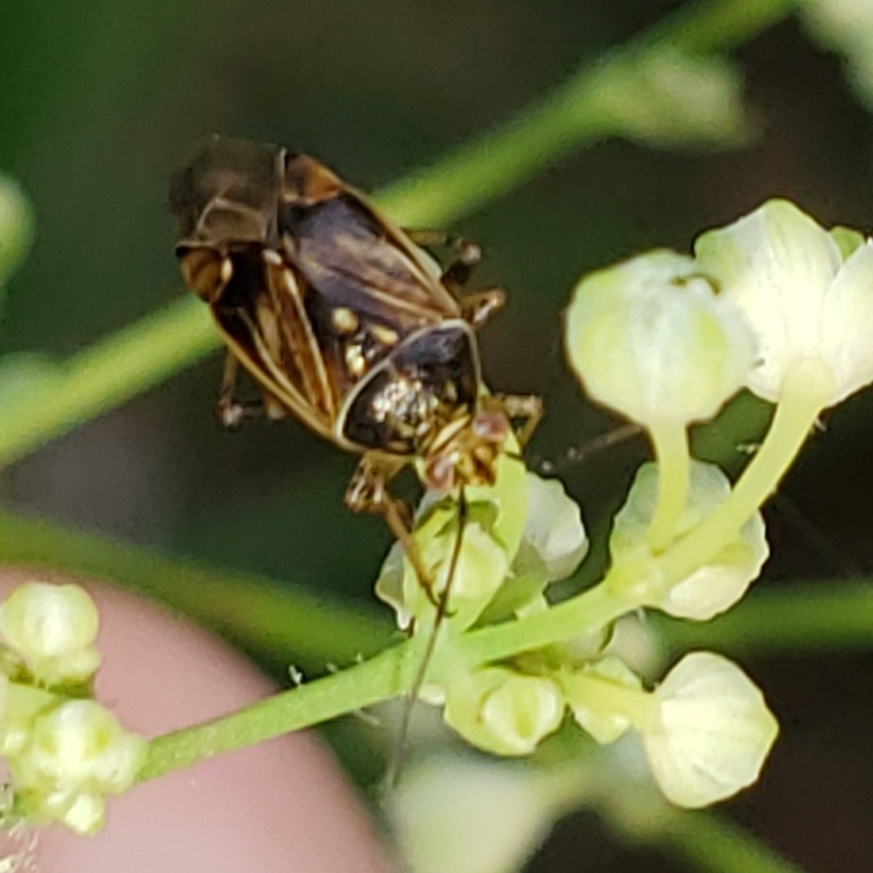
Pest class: lygus_bug